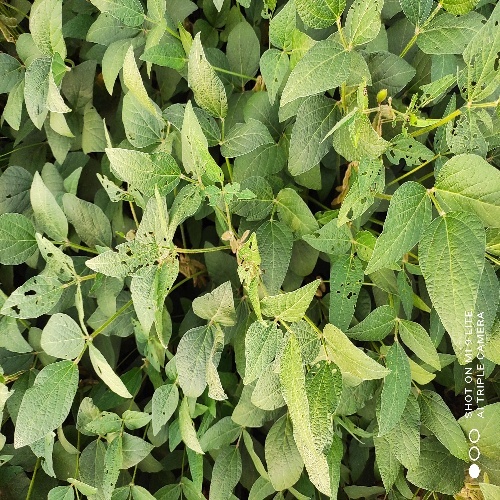
Label: Caterpillar